Gamma Muscae

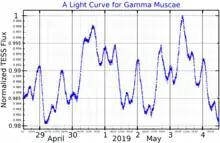
A light curve for Gamma Muscae, plotted from "TESS" data

This is a B-type main-sequence star with a stellar classification of B5 V. It is a variable star that ranges between magnitudes 3.84 and 3.86 over a period of 2.7 days, and is classed as a slowly pulsating B star. It is around five times as massive as the Sun. The star is spinning rapidly with a projected rotational velocity of 205 km/s. This is giving it an oblate shape with an equatorial bulge that is 7% larger than the polar radius.